Harry Cooper (veterinarian)

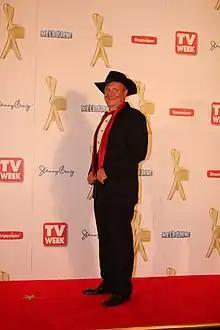
Cooper at the 2011 Logie Awards

Harry Leonard Cooper, (born February 20, 1944), more commonly known as Dr. Harry is an Australian veterinarian and television personality, who is best known for his media appearances.